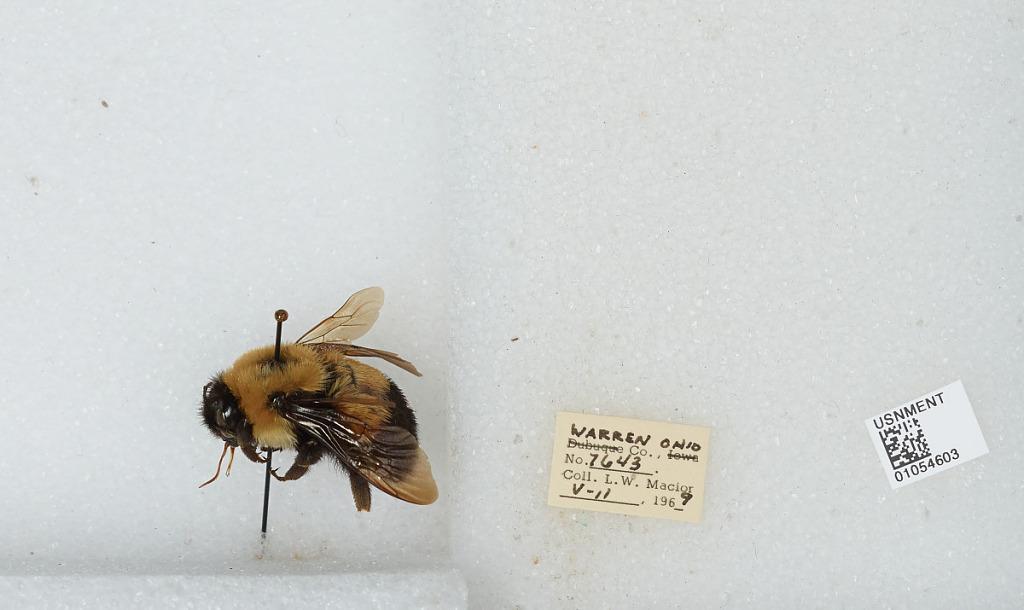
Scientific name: Bombus (Bombus) affinis Cresson
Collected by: L. Macior
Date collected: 1969-5-11
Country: United States
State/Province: Ohio
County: Warren
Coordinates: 39.4242, -84.1856